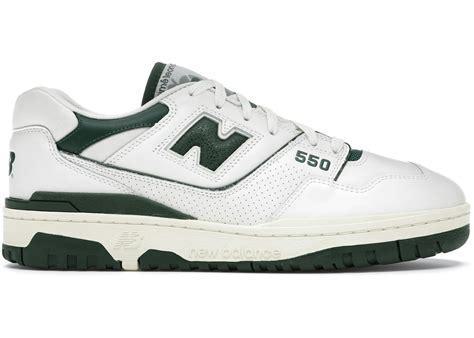
Brand: New
Model: Balance 550